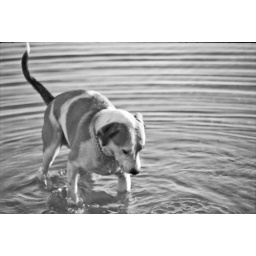
This is Toby searching for is toy on the bottom of the lake at the dog park in Winter Park, FLOlympus OM-1